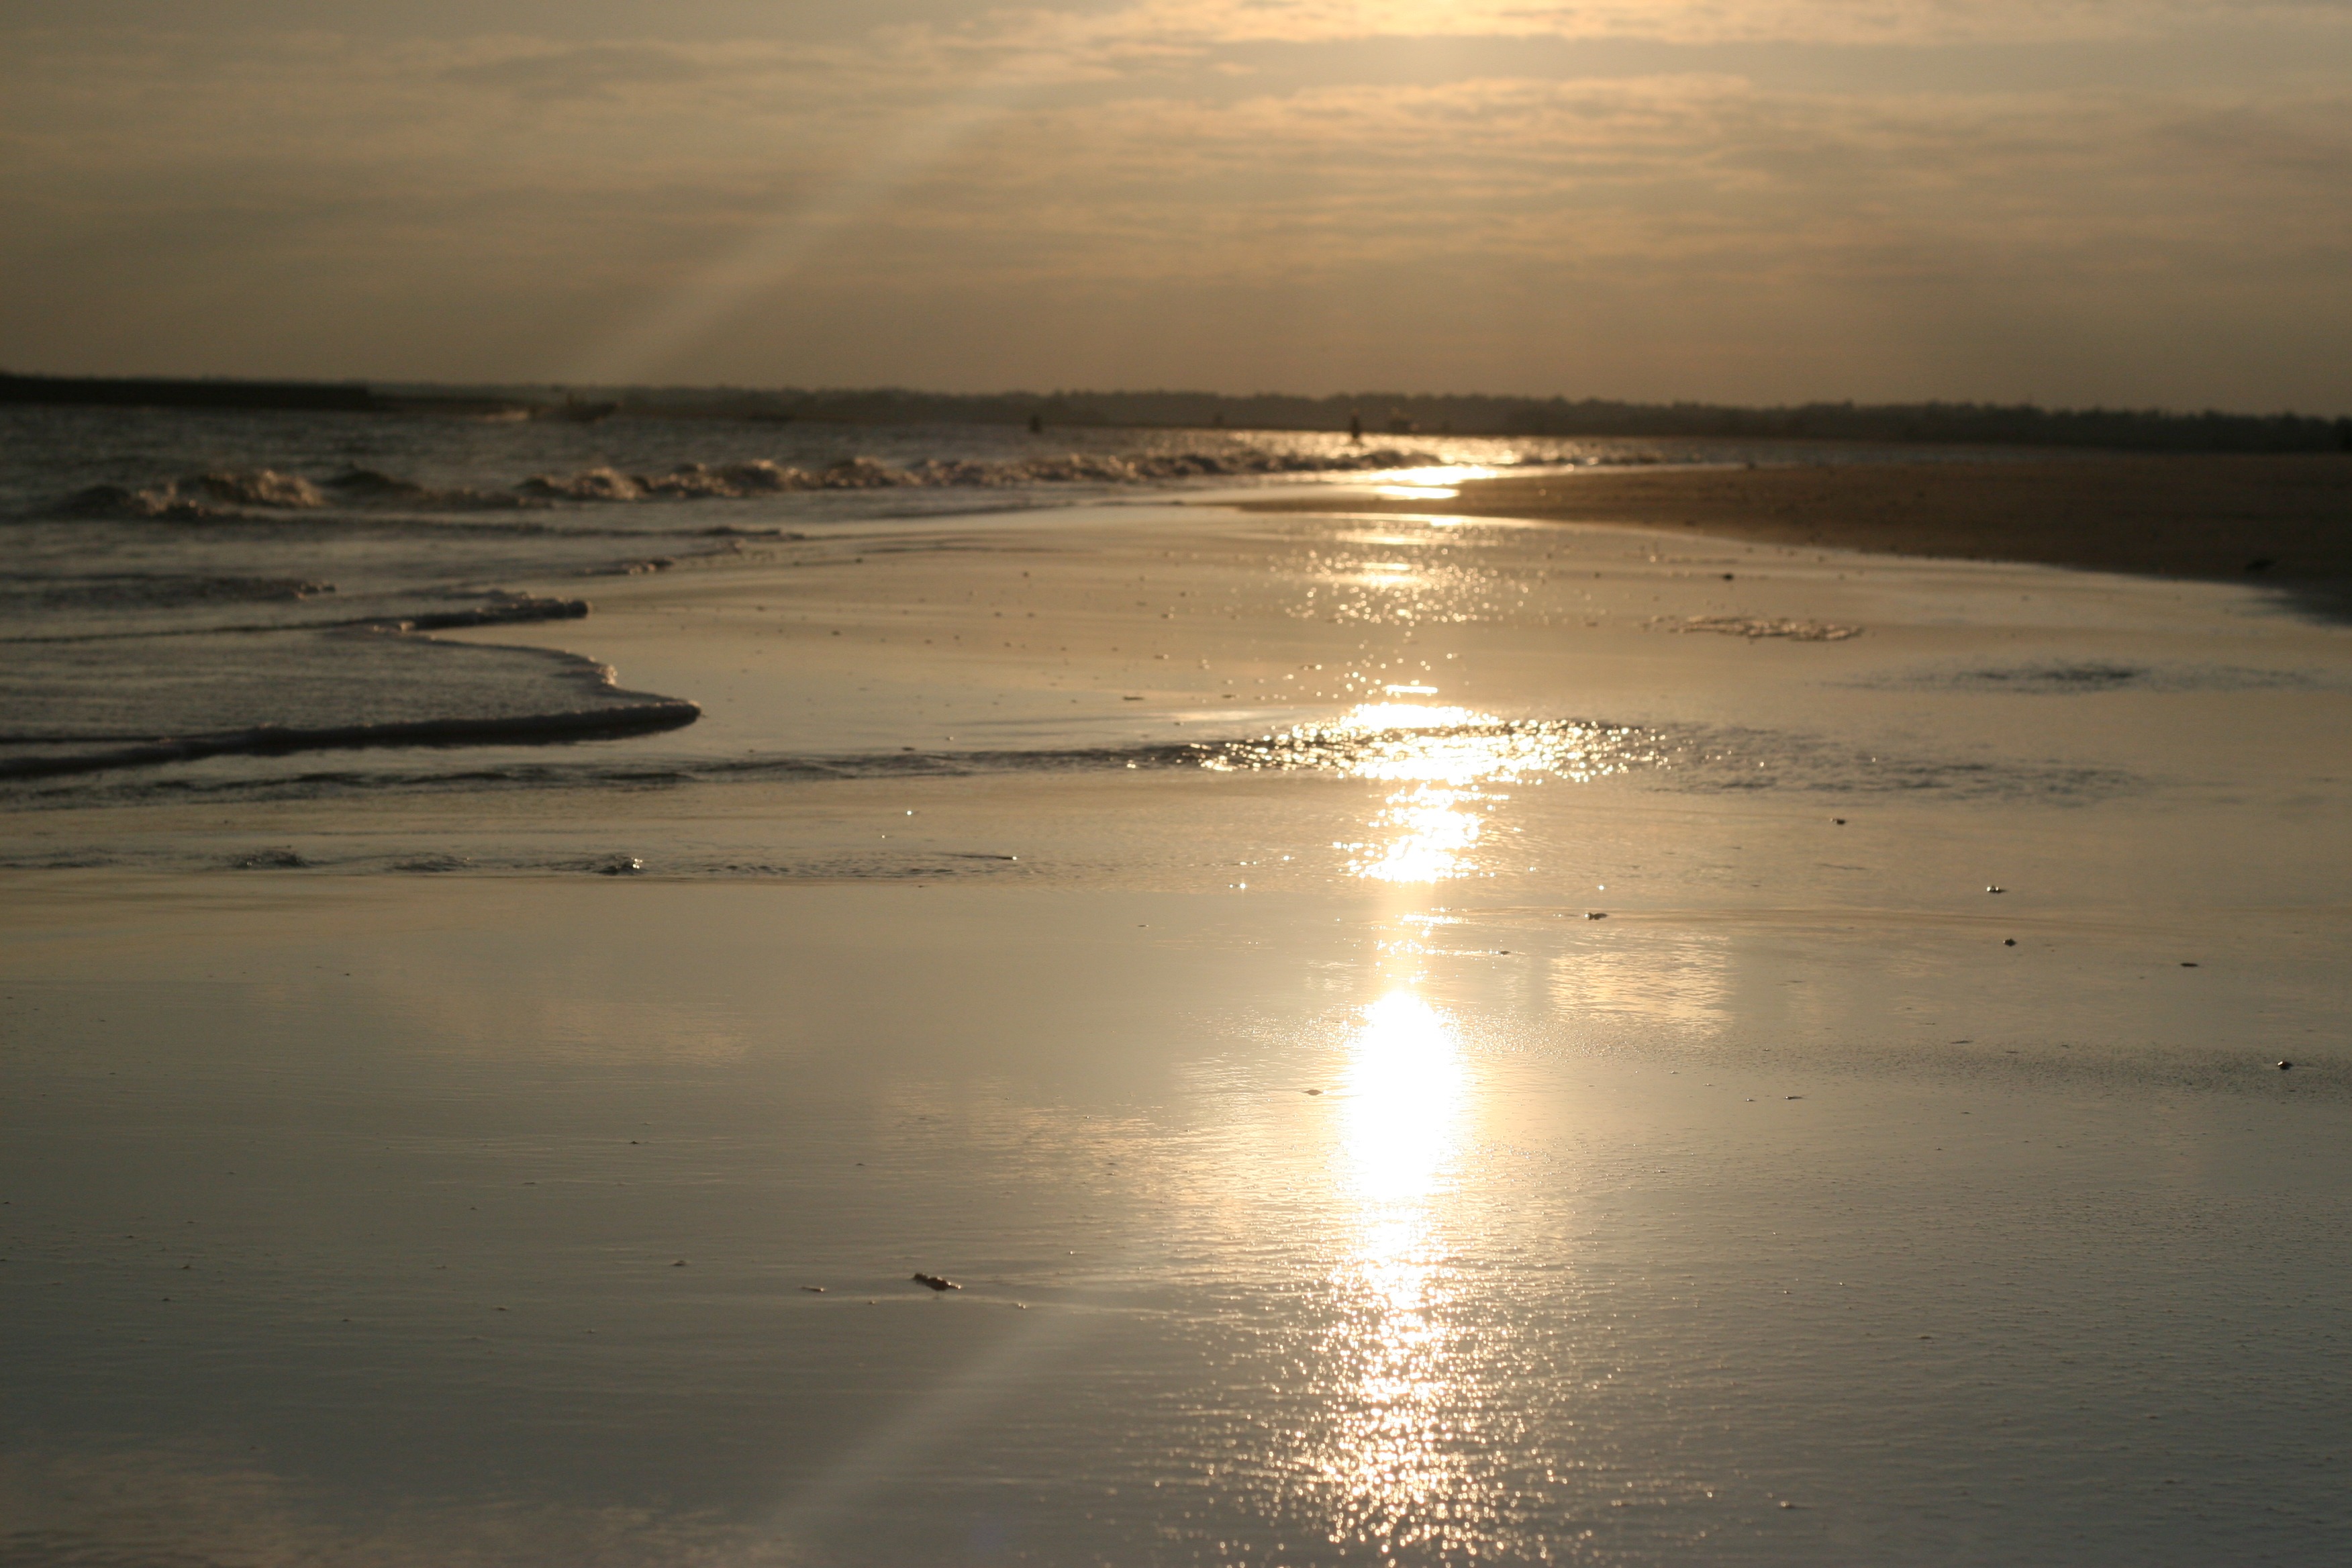
beach, sea, coast, water, sand, ocean, horizon, cloud, sun, sunrise, sunset, sunlight, morning, shore, wave, dawn, dusk, evening, reflection, set, body of water, mudflat, atmospheric phenomenon, wind wave, beach surf